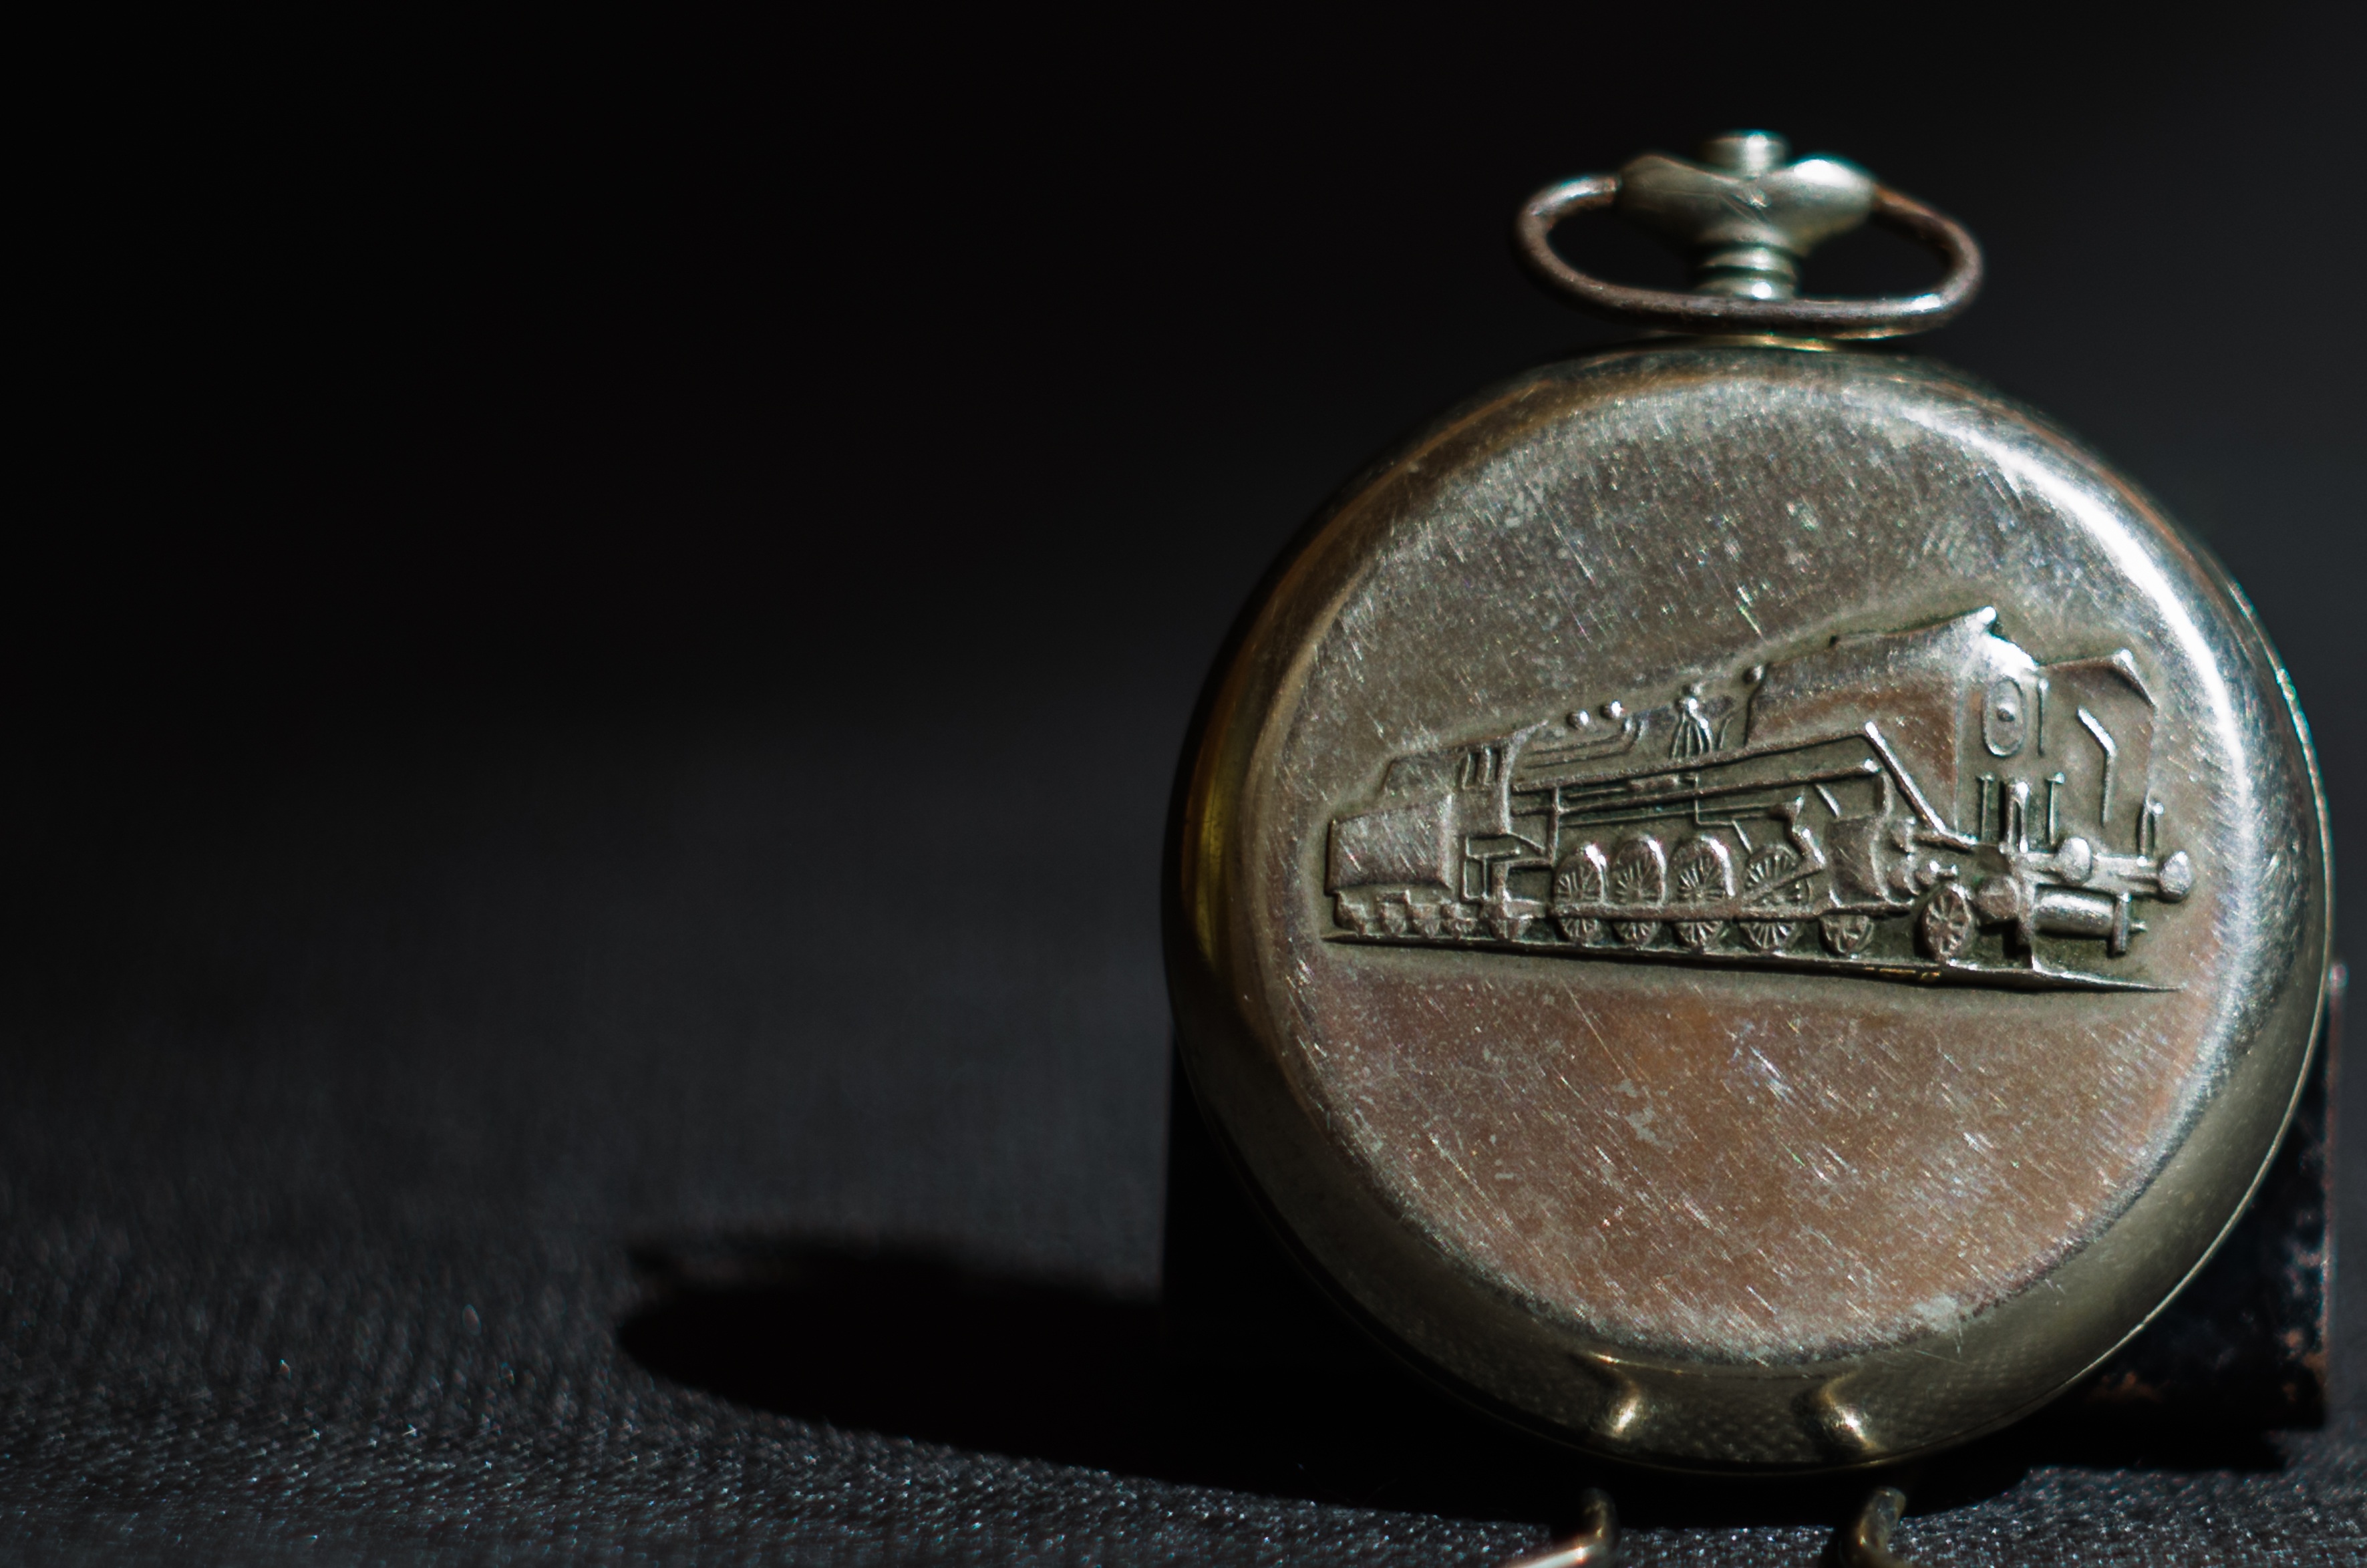
vintage, retro, clock, time, collection, money, minute, dial, silver, mechanical, former, clockwork, hours, award, mechanics, accuracy, locket, fashion accessory